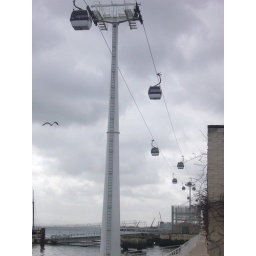
A ride on the cable car and afford a view over the river and city